Managerial psychology

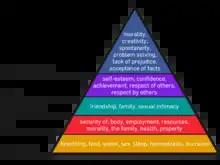
Maslow's Hierarchy of Needs

Abraham Maslow developed the Hierarchy of Needs model in the 1940-50s. Maslow's ideas surrounding the Hierarchy of Needs concern the responsibility of employers to provide a workplace environment that encourages and enables employees to fulfill their own unique potential (self-actualization).